Alina Margolis-Edelman

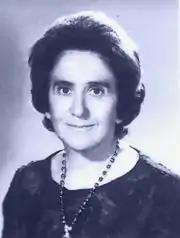

Alina Margolis-Edelman (18 April 1922 – 23 March 2008) was a Polish physician, Holocaust survivor, and resistance fighter during the Warsaw Ghetto Uprising, who was forced to flee Poland during a revival of anti-Semitism in Poland in 1968. Joining Doctors Without Borders, she later helped found Doctors of the World, participating in medical missions in Africa and the Middle East, Latin America, and Eastern Europe. Simultaneously, she worked as a physician, practicing at Necker-Enfants Malades Hospital and the Maternal-Infant Protection Service in Seine-Saint-Denis. In 1990, she returned to Poland, and began an association, "Nobody's Children", to fight against child abuse in Poland. She was the recipient of numerous awards and honors.